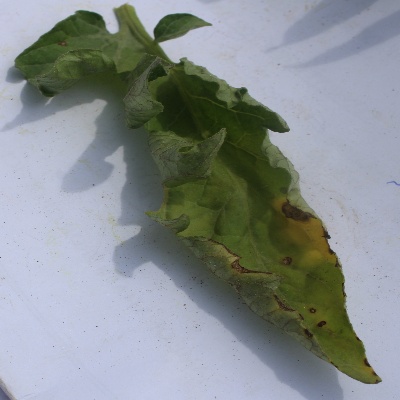
Crop: Tomato
Condition: leaf curl